Numerius (praenomen)

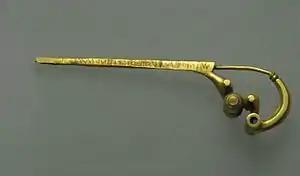
The Praenestine fibula, a brooch dating to the early seventh century BC, inscribed with one of the oldest known inscriptions in Latin: , "Manius made me for Numerius".

Numerius, feminine Numeria, is a Latin praenomen, or personal name, usually abbreviated N. The name was never especially common, but was used throughout the period of the Roman Republic, and into imperial times. The praenomen also gave rise to the patronymic gens Numeria.